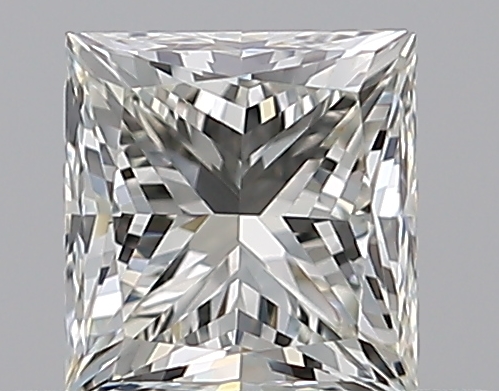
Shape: princess
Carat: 0.5
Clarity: VVS1
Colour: K
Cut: GD
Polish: EX
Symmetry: GD
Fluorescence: N
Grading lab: GIA
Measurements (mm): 4.24 x 4.07 x 3.2